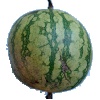
Label: Watermelon 1